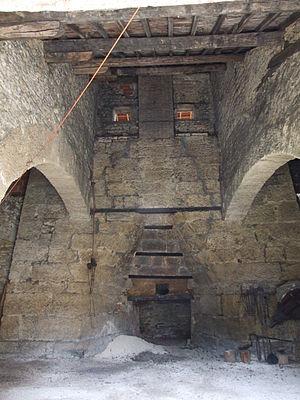
Haut fourneau, Noiron-sur-Bèze, Côte-d'Or, Bourgogne, FRANCE
Noiron-sur-Bèze est une commune française située dans le département de la Côte-d'Or en région Bourgogne-Franche-Comté.